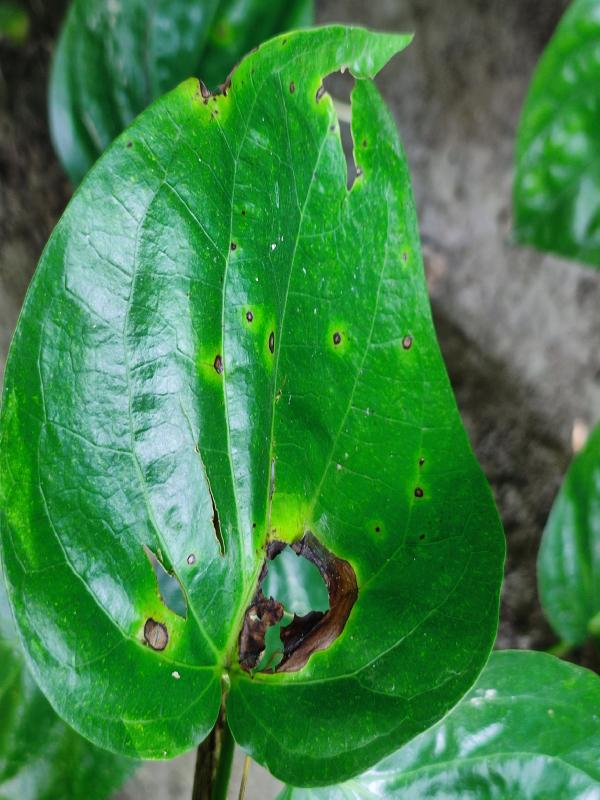
Label: Bacterial_Leaf_Disease